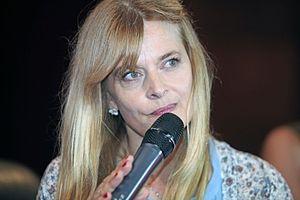
Nastassja Kinski à Erevan, en Arménie, en Juillet à 2015. Čeština: Nastassja Kinski v Jerevanu, Arménie, v červenci 2015.
Nastassja Nakszynski, dite Nastassja Kinski, née le 24 janvier 1961 à Berlin, est une actrice et mannequin de nationalité allemande.